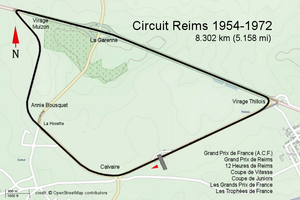
Le circuit de Reims-Gueux, connu également sous le nom de circuit de Reims était un circuit de forme triangulaire spectaculaire situé à environ 5 km à l'ouest de Reims entre les villages de Thillois et de Gueux.